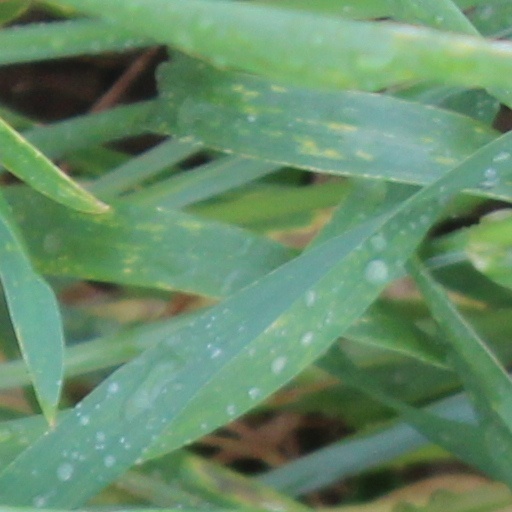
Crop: wheat